Mellow Yellow (coffeeshop)

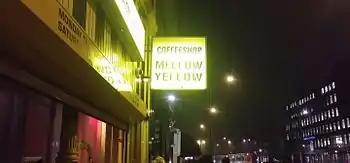
Coffeeshop Mellow Yellow

Mellow Yellow was the oldest cannabis coffeeshop in Amsterdam. It was squatted in 1972 then moved to a new building in 1978. It was forced to close at the start of 2017.